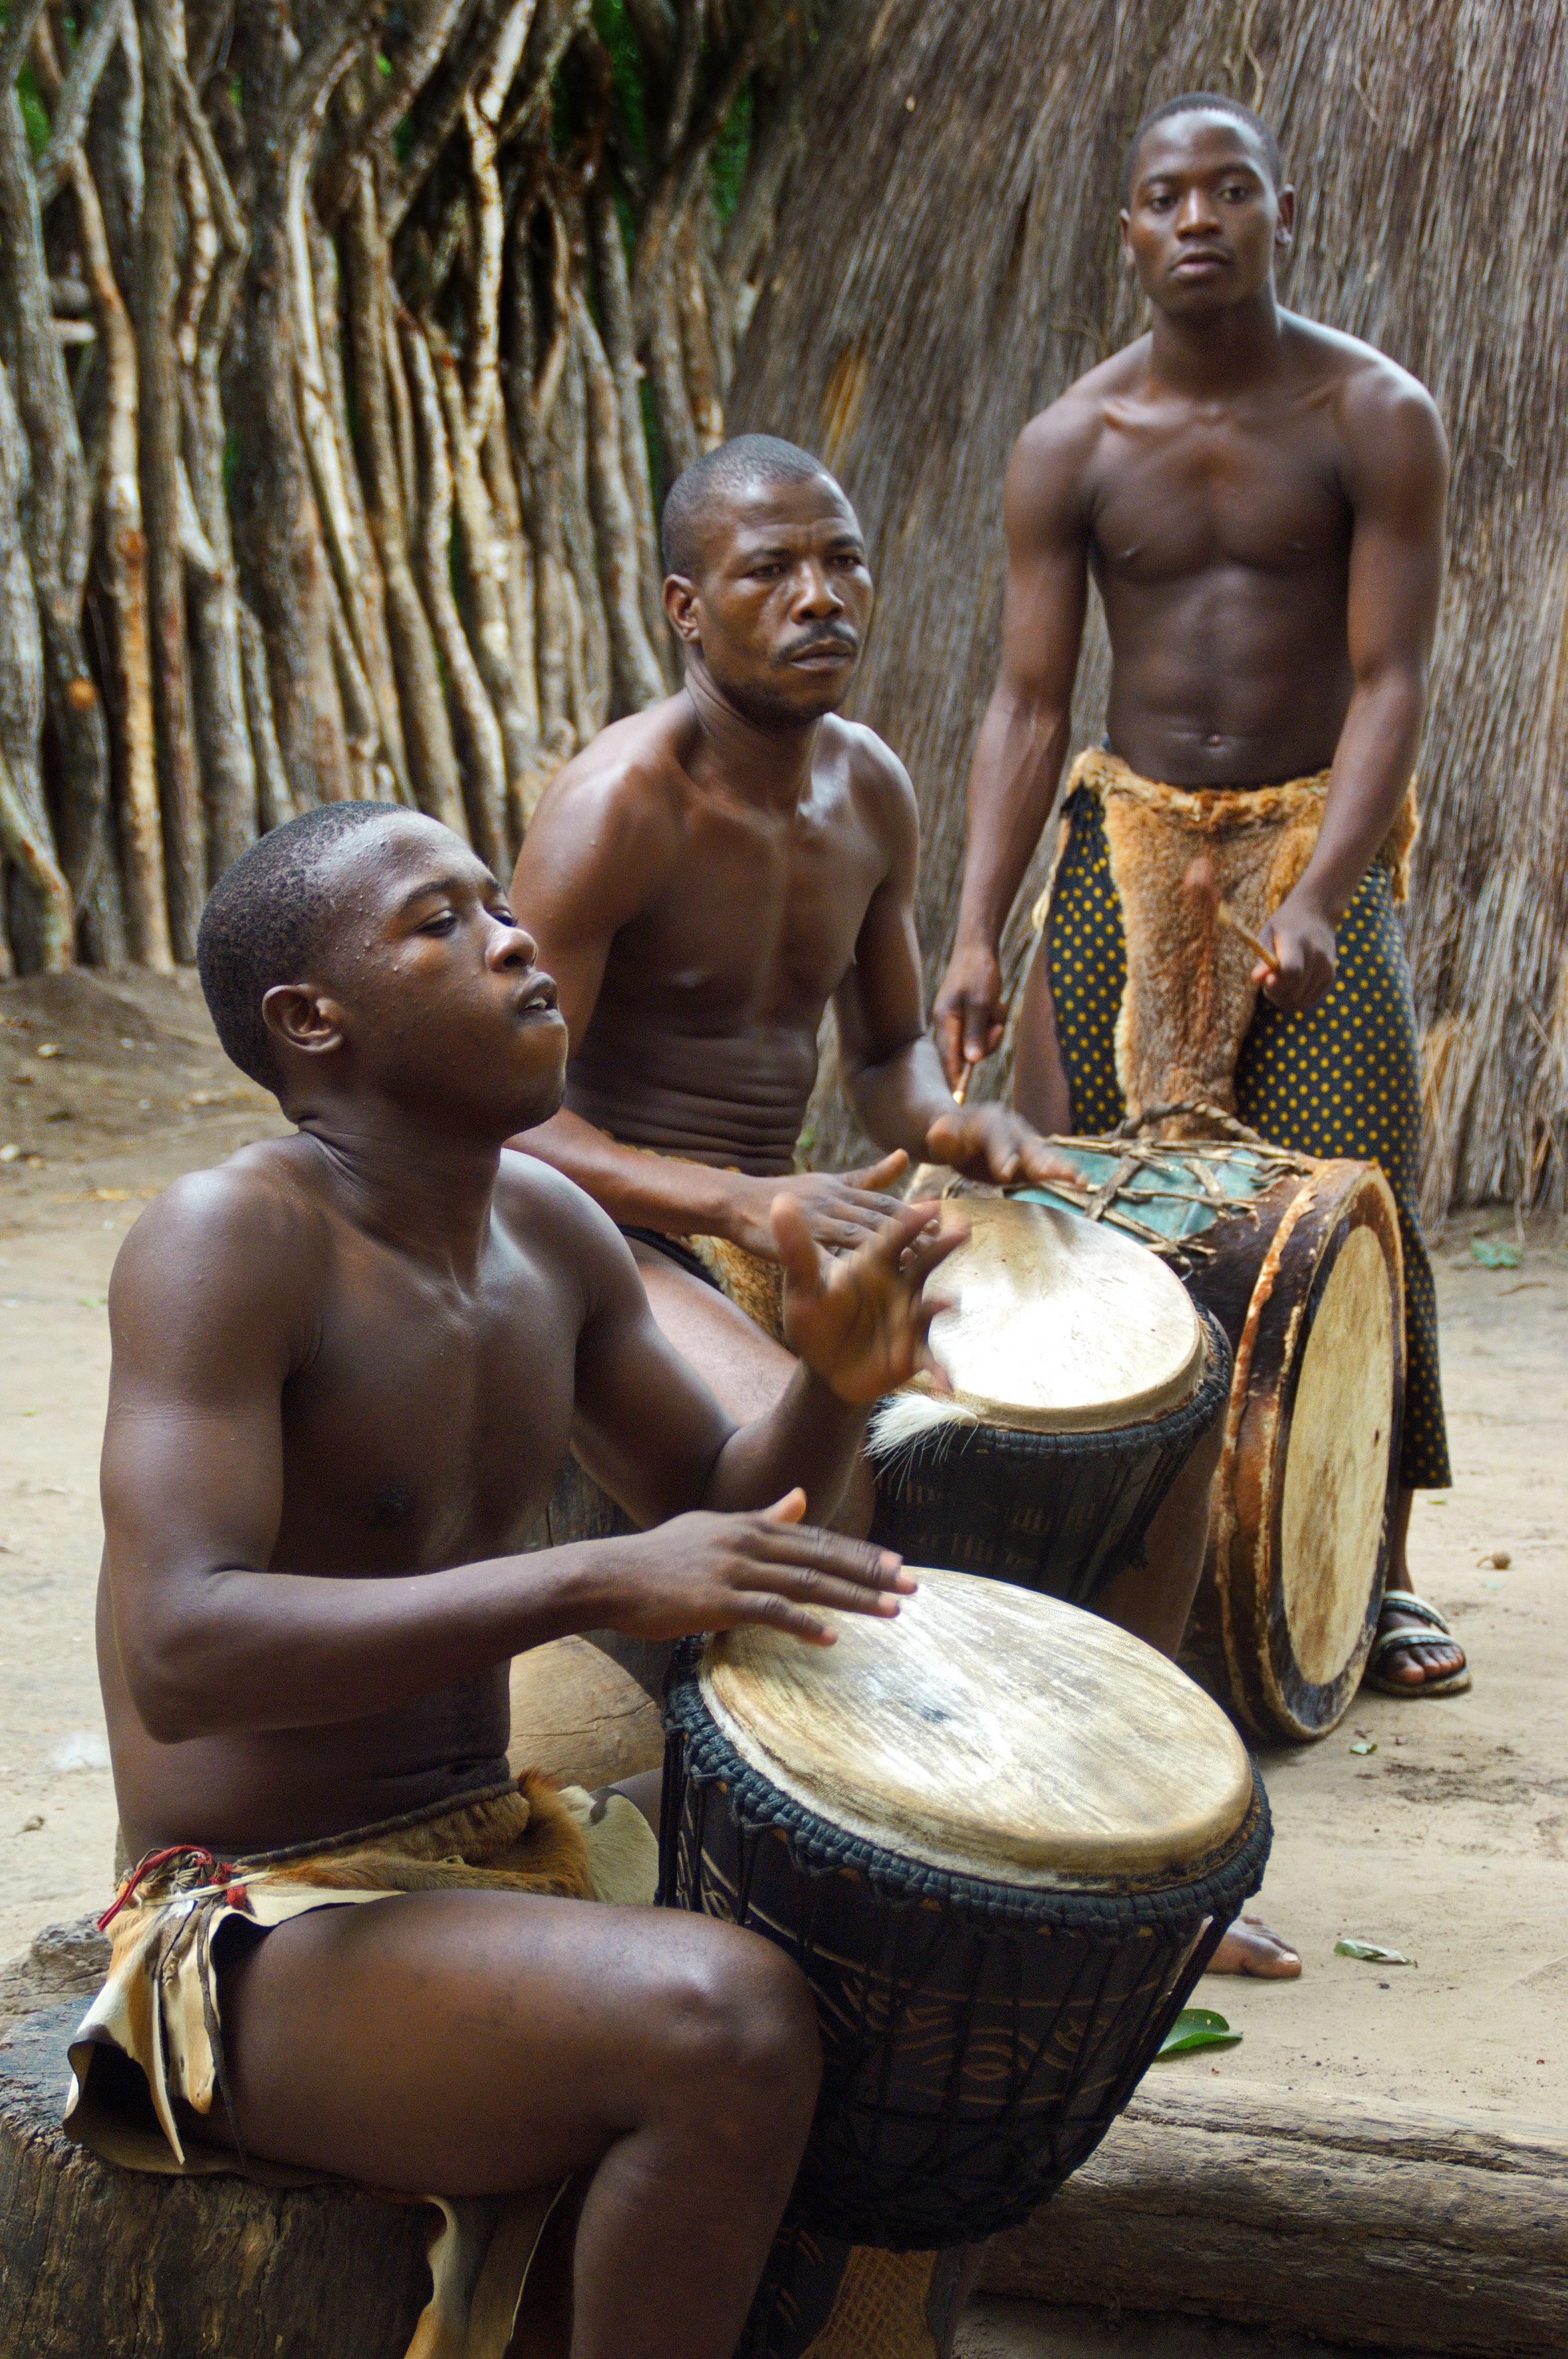
man, person, people, male, drum, muscle, ethnic, tribe, art, festival, temple, zulu, south africa, human positions, hand drum